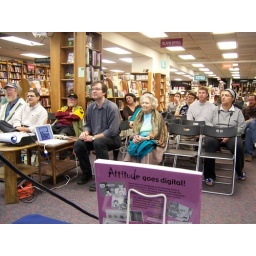
Ted (in gray and black by the laptop) mans the slideshow.